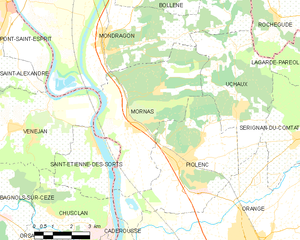
Carte des communes françaises Mornas